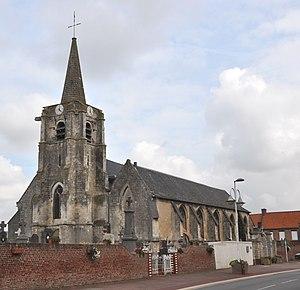
Église Saint-Pierre de Gonnehem, (Inscrit, 1929)
Cet article recense une partie des monuments historiques du Pas-de-Calais, en France.
Gonnehem est une commune française située dans le département du Pas-de-Calais en région Hauts-de-France.